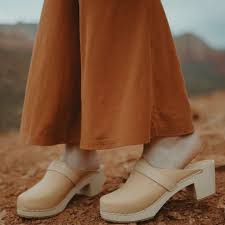
Label: Clog